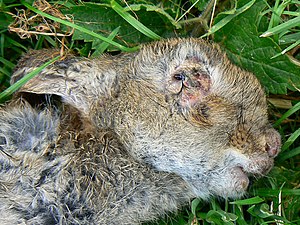
Myxomatose
Kanin død af myxomatose
Myxomatose, også kaldet kaninpest, er en dødelig sygdom som kaniner kan få. Dødeligheden er tæt på 100 %.